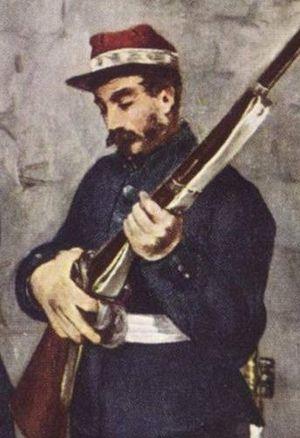
Ferdinand Maximilien de Habsbourg-Lorraine, né à Vienne le 6 juillet 1832 et mort fusillé au Cerro de las Campanas à Santiago de Querétaro le 19 juin 1867, est un archiduc d'Autriche, prince royal de Hongrie et de Bohême, devenu empereur du Mexique sous le nom de Maximilien Iᵉʳ en 1864. Frère cadet de l'empereur d'Autriche François-Joseph Iᵉʳ, il épouse en 1857 la princesse Charlotte de Belgique.